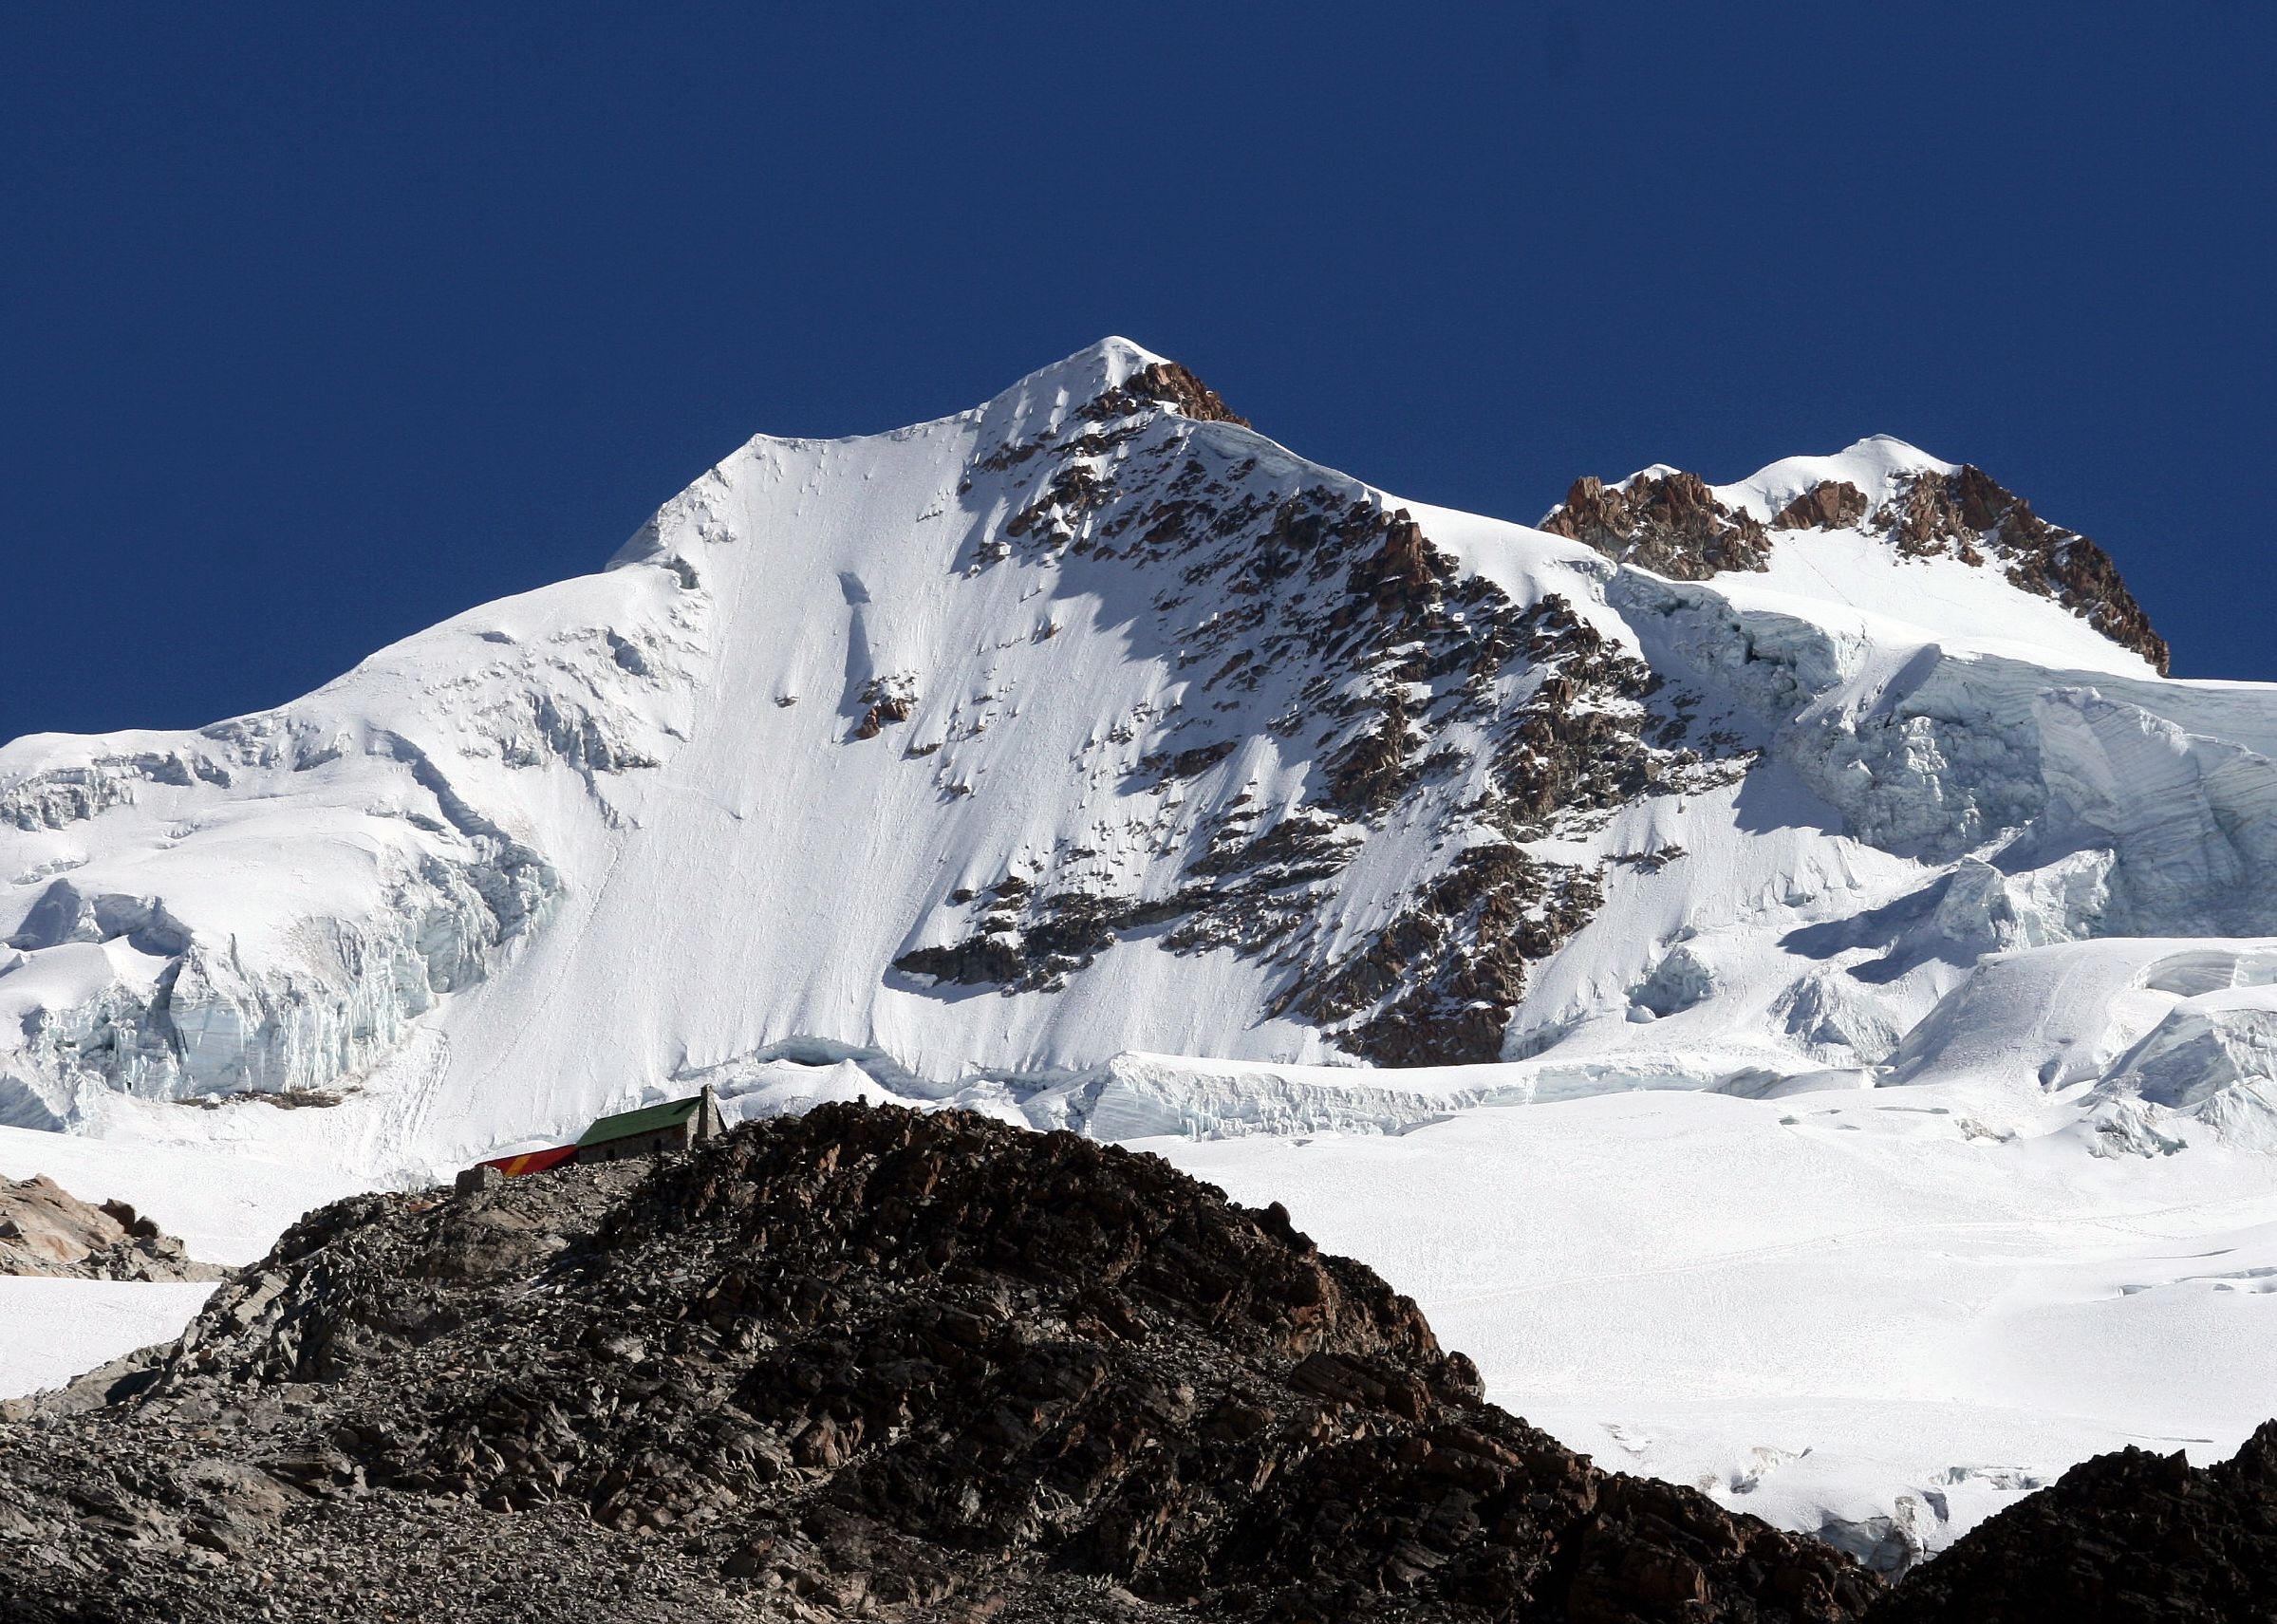
mountain, snow, winter, mountain range, weather, season, ridge, summit, mountaineering, massif, mountains, alps, andy, fell, cirque, bolivia, landform, ski touring, ski mountaineering, huana potosi, geographical feature, mountainous landforms, glacial landform, geological phenomenon